List of Rubik's Cube manufacturers

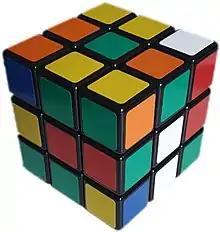
A classical Rubik's Cube in a scrambled state.

This is a list of all companies, organizations and individuals that manufacture Rubik's Cubes and other similar twisty puzzles.